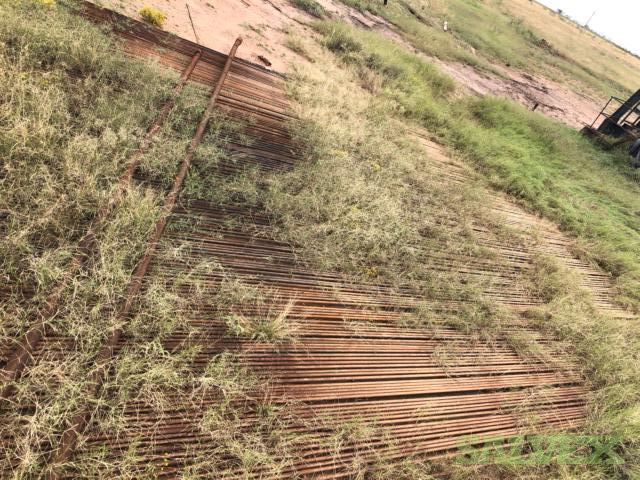
Label: trash